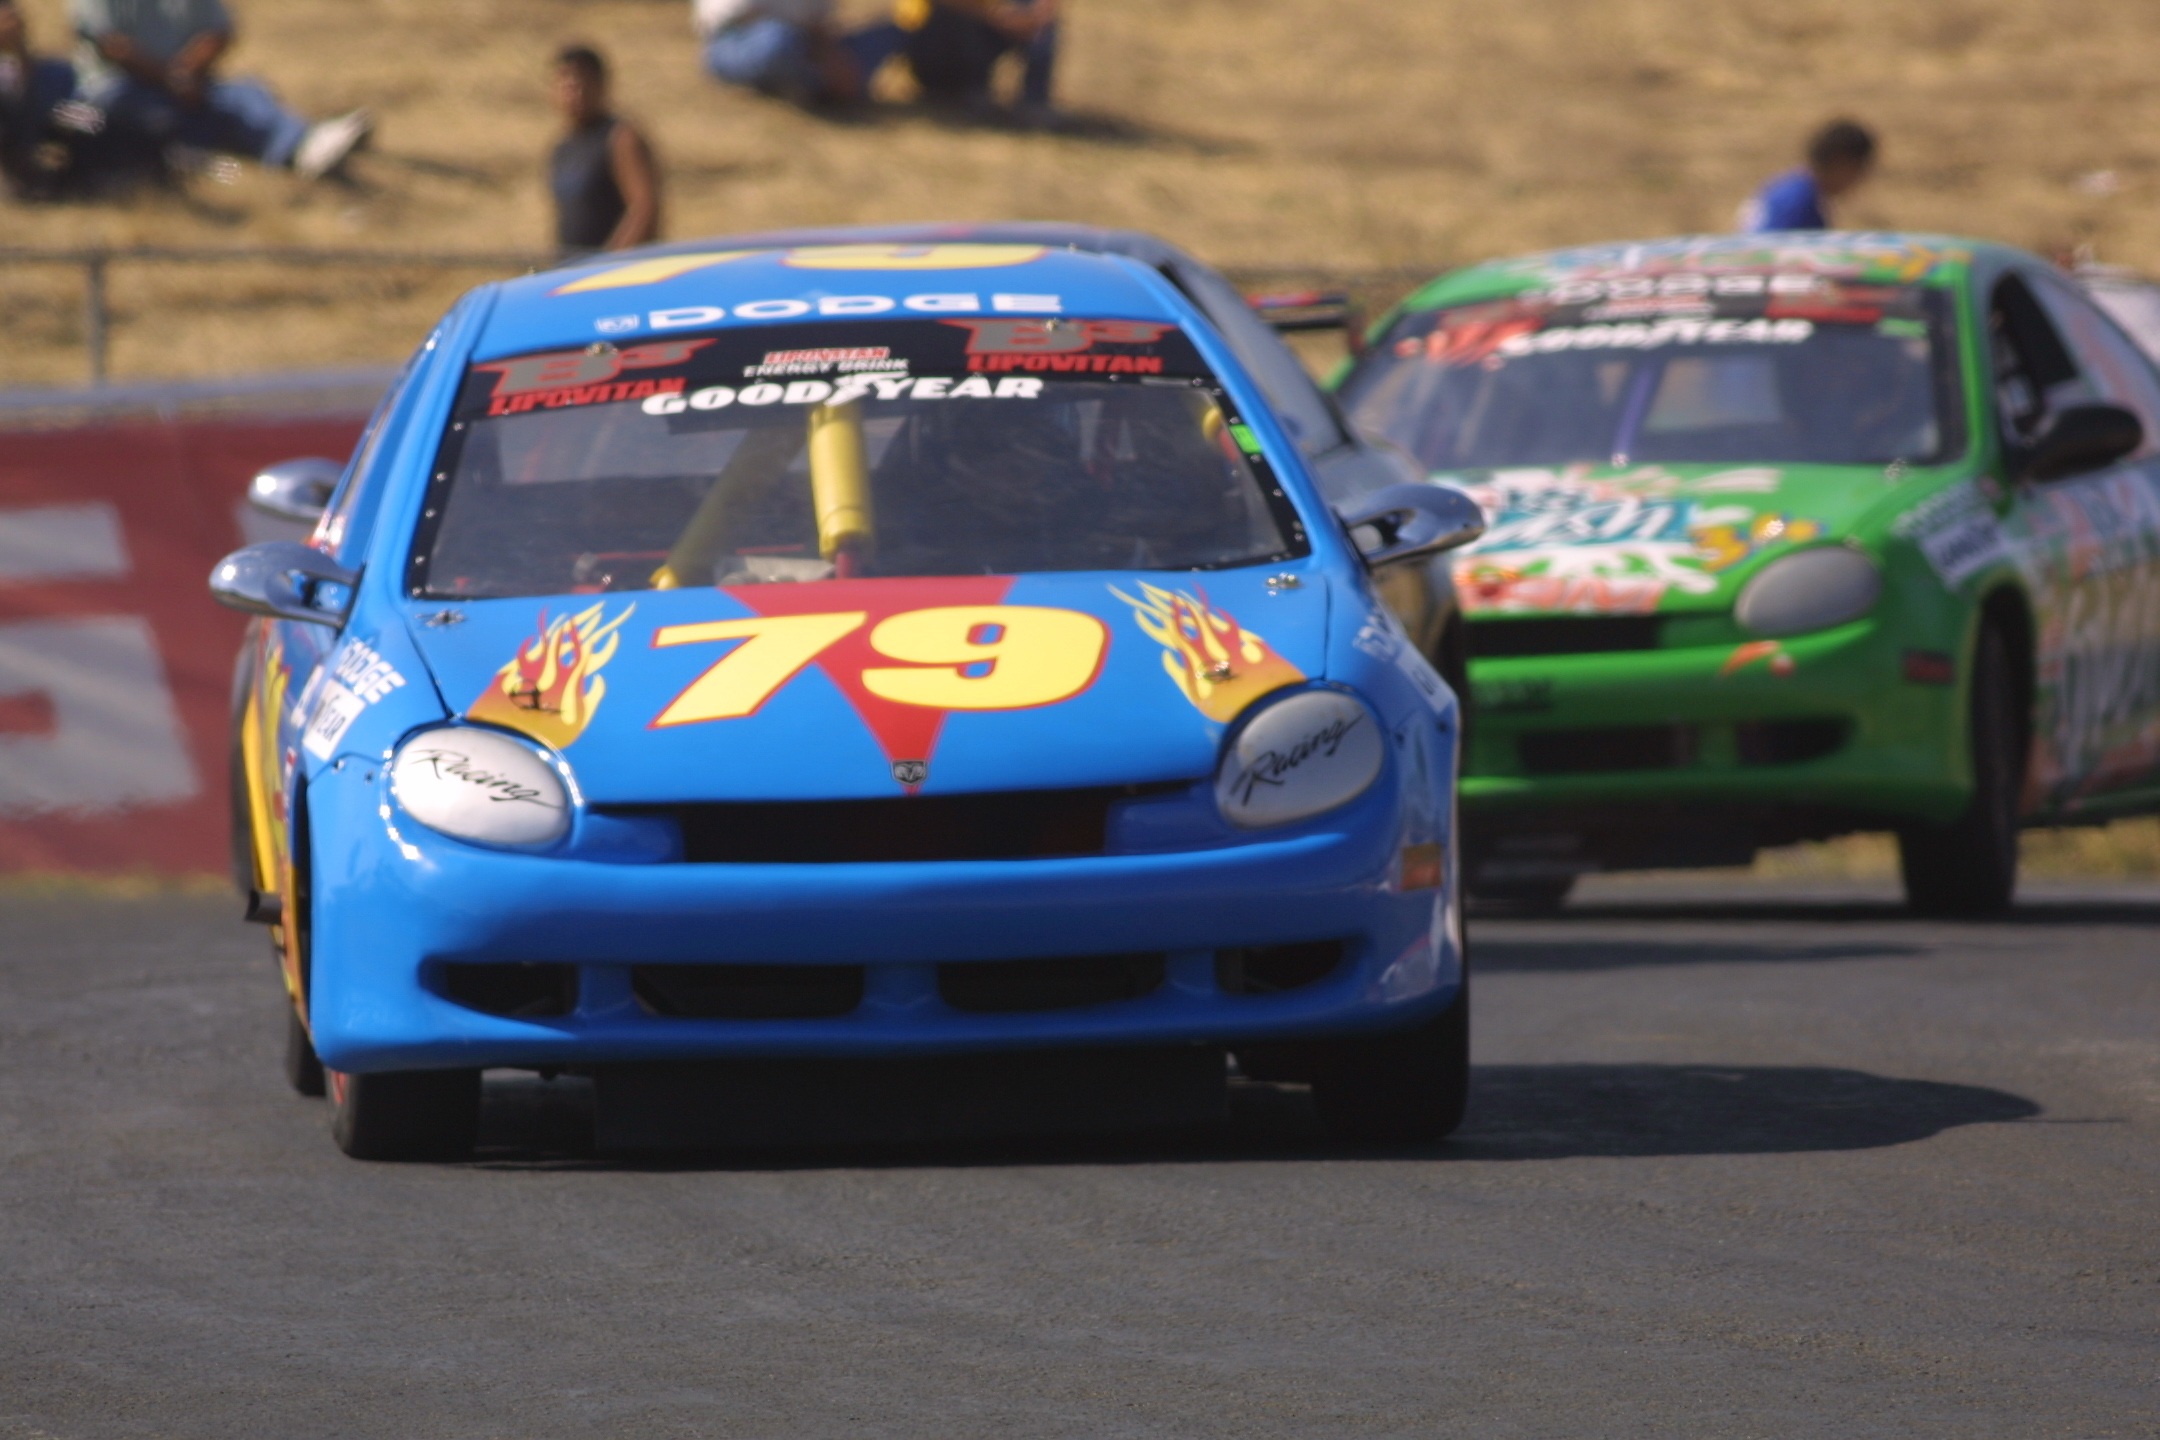
structure, car, vehicle, auto, automotive, sports car, race car, race, competition, sports, wheels, racing, race track, motorsport, racing cars, touring car, auto racing, automobile make, sport venue, performance car, stock car racing, rallycross, dirt track racing, rallying